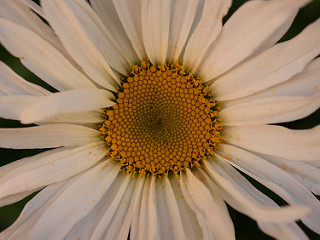
Flower: daisy